André Brouillet

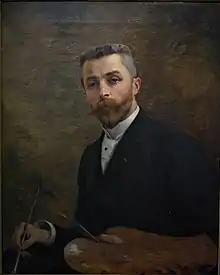
Self-portrait of Brouillet, 1898

Pierre Aristide André Brouillet (1 September 1857 – 6 December 1914) was a French academic painter specialising in genre painting, portraits and landscapes.